Shuttle–Mir program

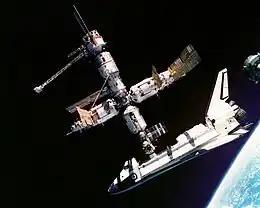
A cluster of cylindrical modules with projecting feathery solar arrays and a spaceplane docked to the lower module. In the background is the blackness of space, and in the lower right corner is Earth.

In June 1992, American President George H. W. Bush and Russian president Boris Yeltsin agreed to co-operate on space exploration by signing the "Agreement between the United States of America and the Russian Federation Concerning Cooperation in the Exploration and Use of Outer Space for Peaceful Purposes". This agreement called for setting up a short, joint space project, during which one American astronaut would board the Russian space station "Mir" and two Russian cosmonauts would board a Space Shuttle.